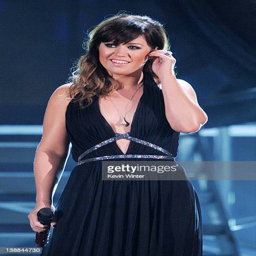
pop rock artist performs onstage at awards held